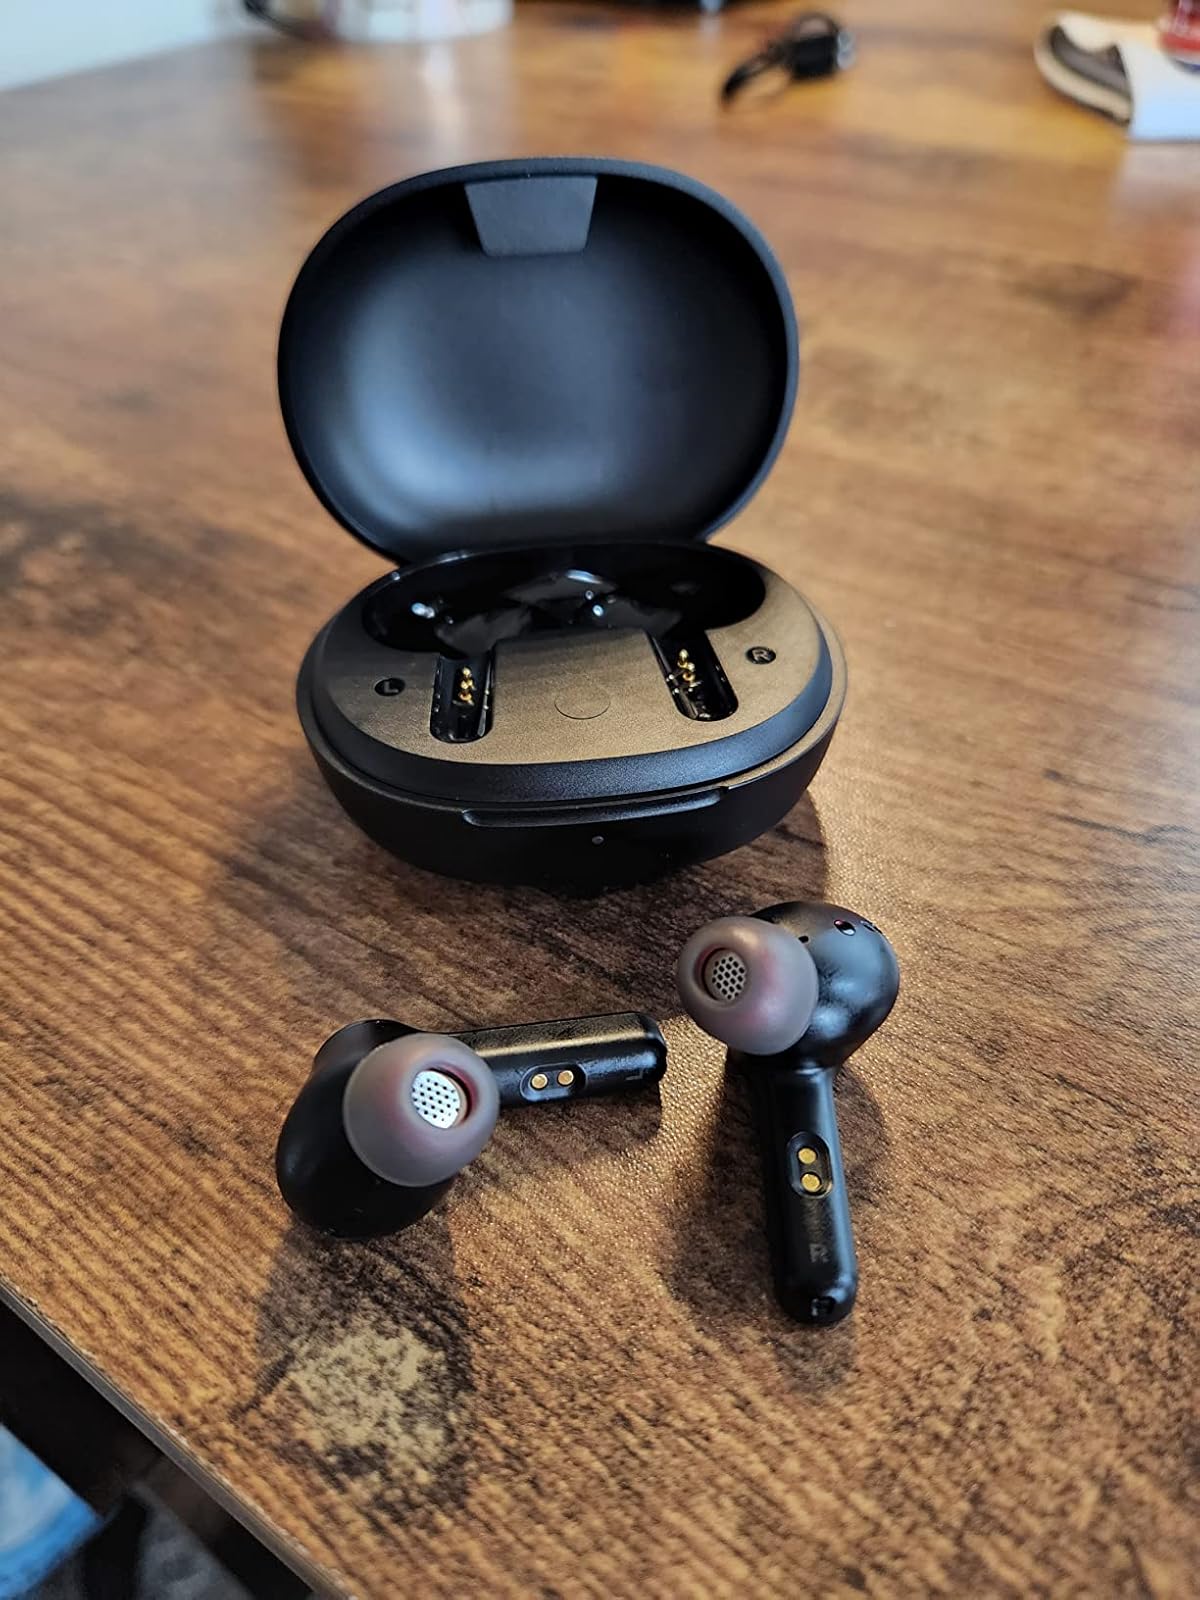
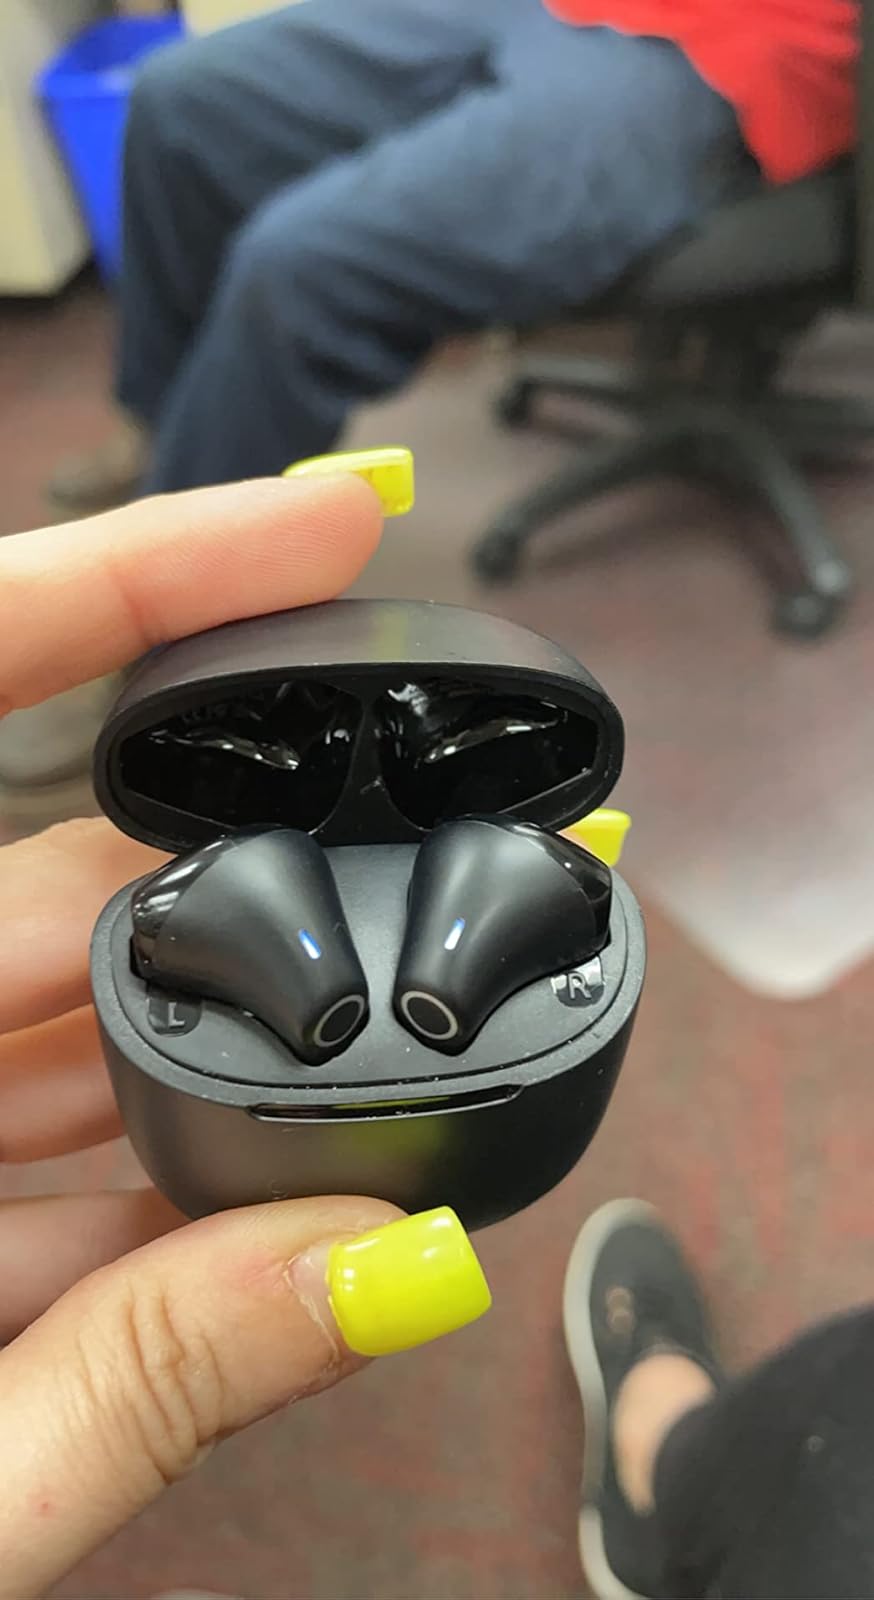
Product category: earbuds
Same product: no